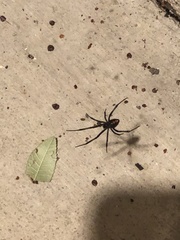
Species: Lactrodectus_hesperus